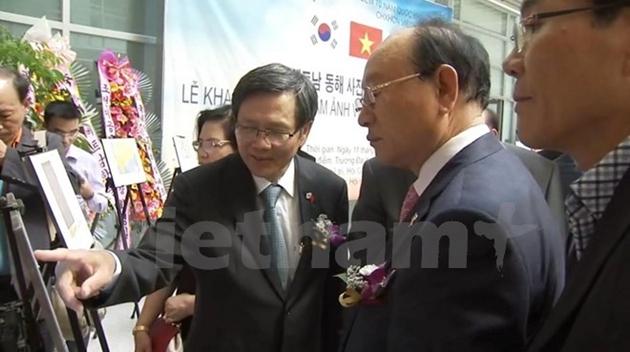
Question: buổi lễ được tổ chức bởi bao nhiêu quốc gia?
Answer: buổi lễ được tổ chức bởi hai nước